Trigonella caerulea

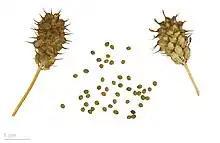
"Trigonella caerulea" - MHNT

Trigonella caerulea (blue fenugreek, blue melilot) is an annual herb in the family Fabaceae. It is 30–60 cm tall. Its leaves are obovate or lance-shaped, 2–5 cm long, 1–2 cm wide and saw-toothed in upper part. Its flower stalks are compact, globular racemes, longer than the leaves. The sepals are twice as short as the corolla, its teeth are equal to the tube. The corolla is 5.5-6.5 mm long and blue. The pods are erect or slightly curved, compressed, 4–5 mm long with beak 2 mm. The seeds are small and elongated. It blossoms in April–May, the seeds ripen in May–June. It is self-pollinated.